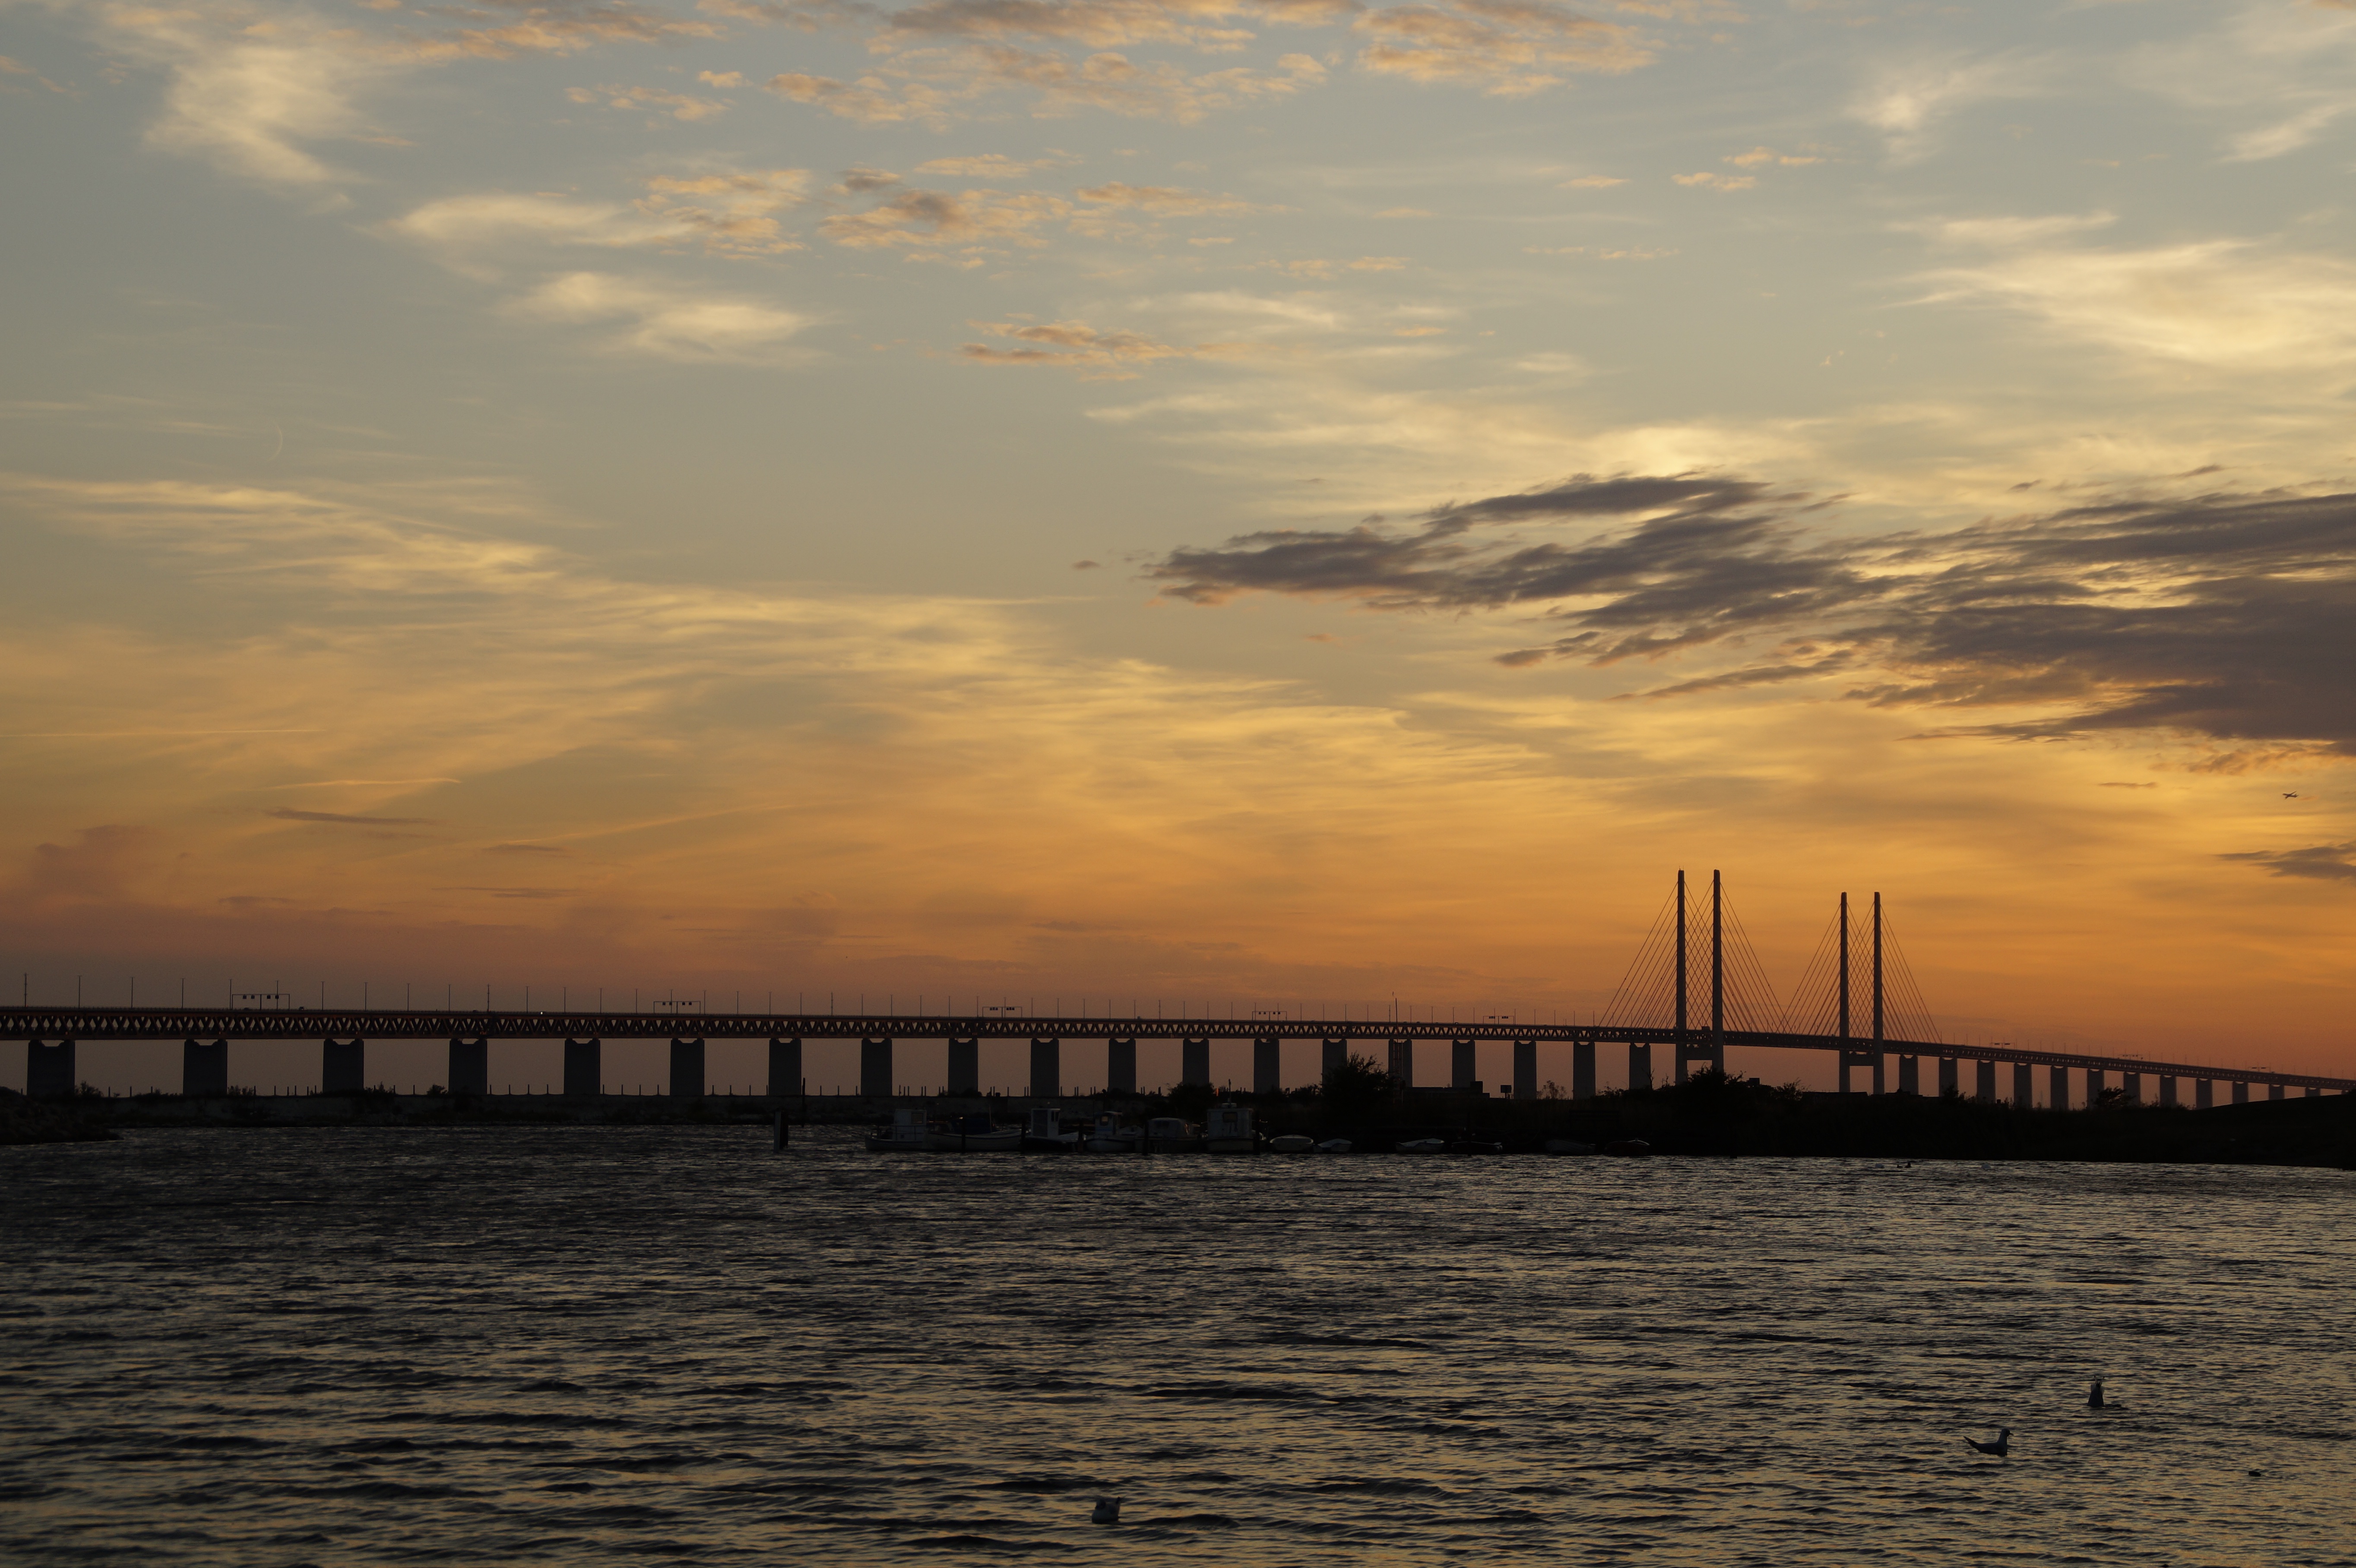
beach, sea, coast, nature, ocean, horizon, silhouette, cloud, sky, sun, sunrise, sunset, sunlight, morning, shore, wave, dawn, atmosphere, pier, dusk, evening, bay, clouds, sweden, abendstimmung, afterglow, evening sky, oresund, oresund bridge